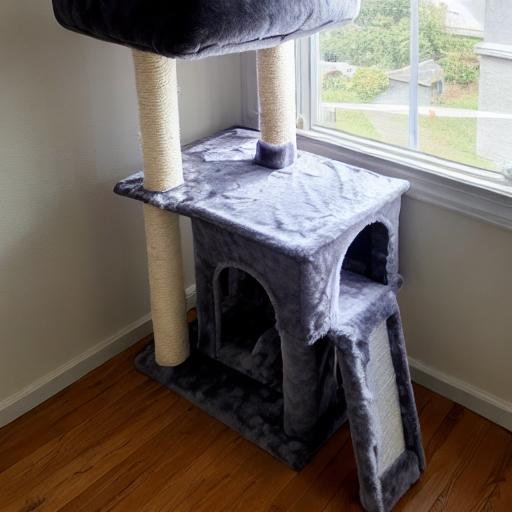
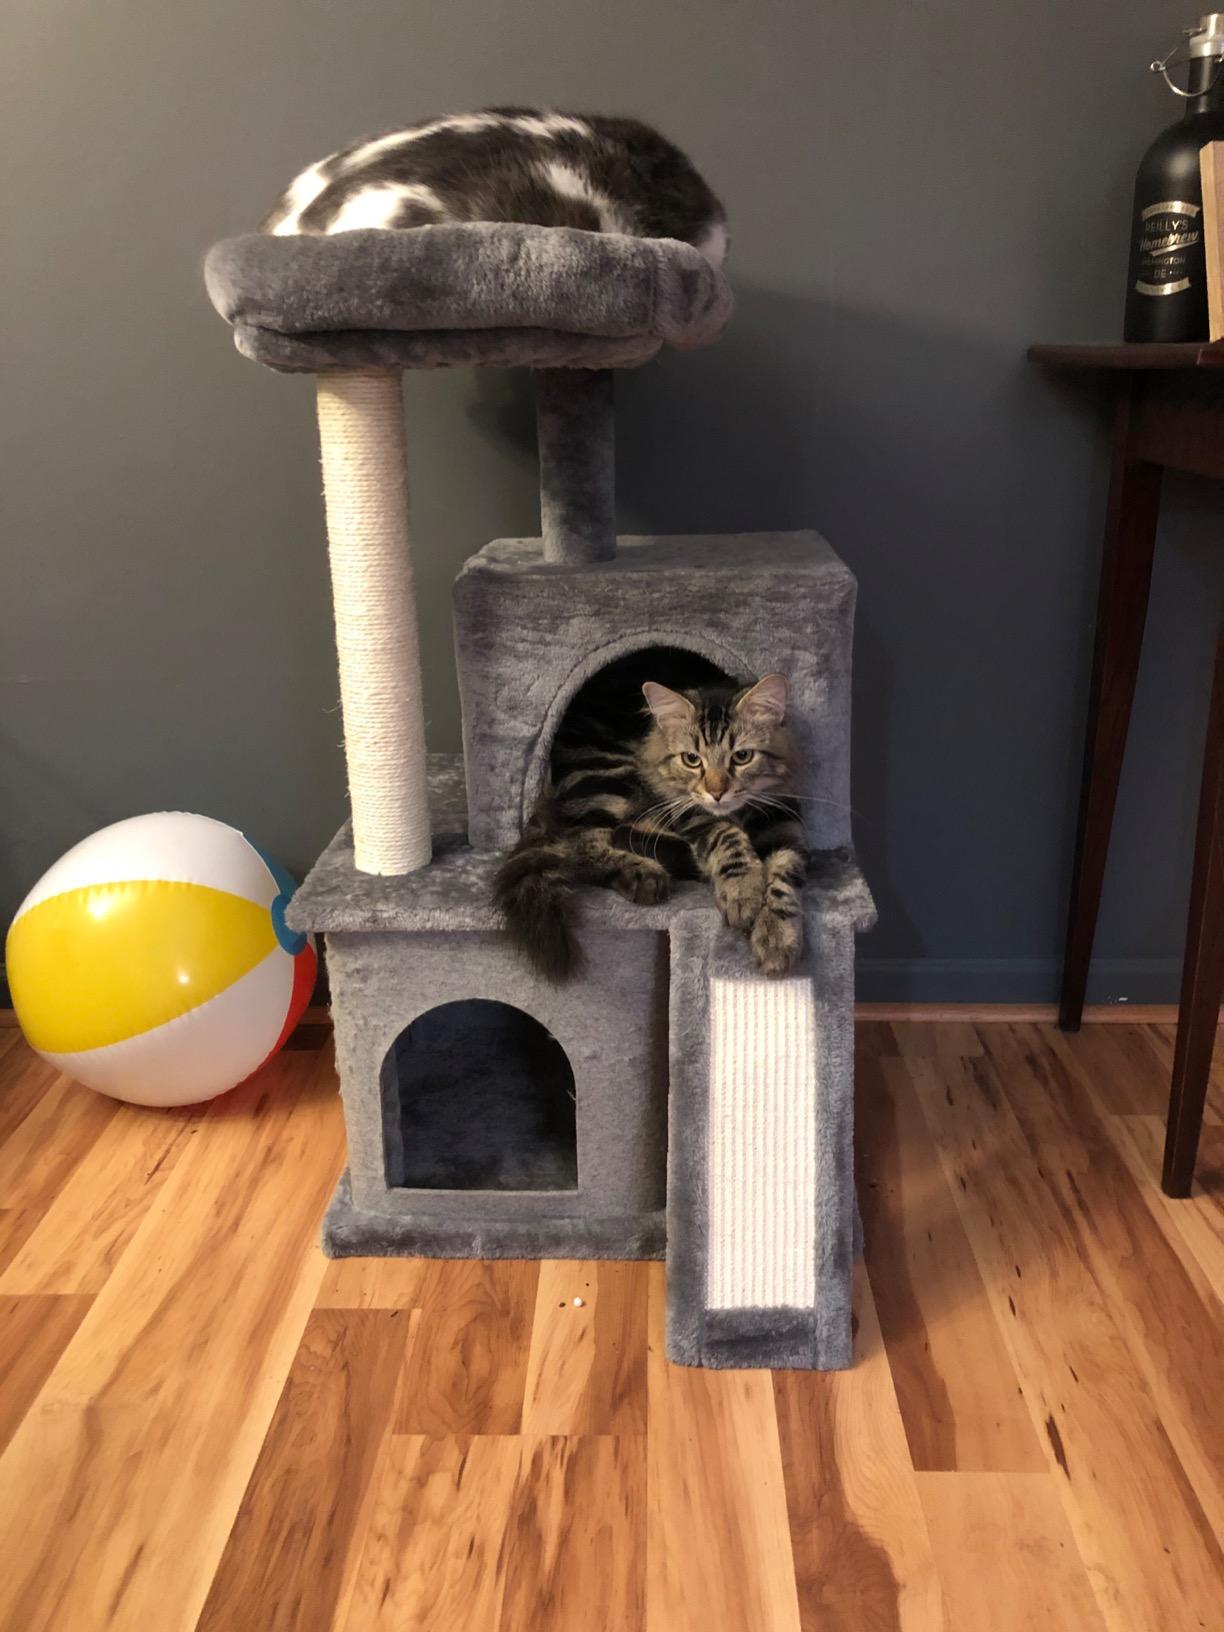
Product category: items_cat tree
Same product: no